Cholesterol embolism

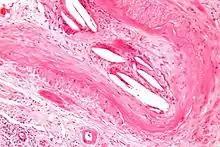
Micrograph of a cholesterol embolus showing the characteristic cholesterol clefts (biconvex white spaces) and a giant cell reaction. Kidney biopsy. H&E stain.

Findings on general investigations (such as blood tests) are not specific for cholesterol embolism, which makes diagnosis difficult. The main problem is the distinction between cholesterol embolism and vasculitis (inflammation of the small blood vessels), which may cause very similar symptoms - especially the skin findings and the kidney dysfunction. Worsening kidney function after an angiogram may also be attributed to kidney damage by substances used during the procedure (contrast nephropathy). Other causes that may lead to similar symptoms include ischemic kidney failure (kidney dysfunction due to an interrupted blood supply), a group of diseases known as thrombotic microangiopathies and endocarditis (infection of the heart valves with small clumps of infected tissue embolizing through the body).